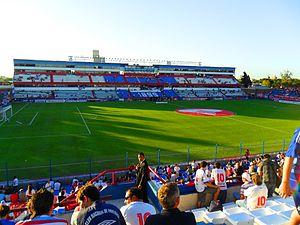
L'Estadio Gran Parque Central, plus connu sous le diminutif de El Parque, est un stade de football uruguayen situé à Montevideo. Il fut construit et inauguré en 1900. Sa capacité est de 34 000 places.